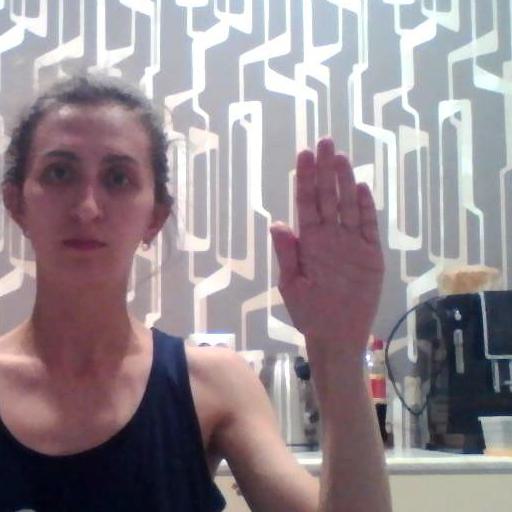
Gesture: stop